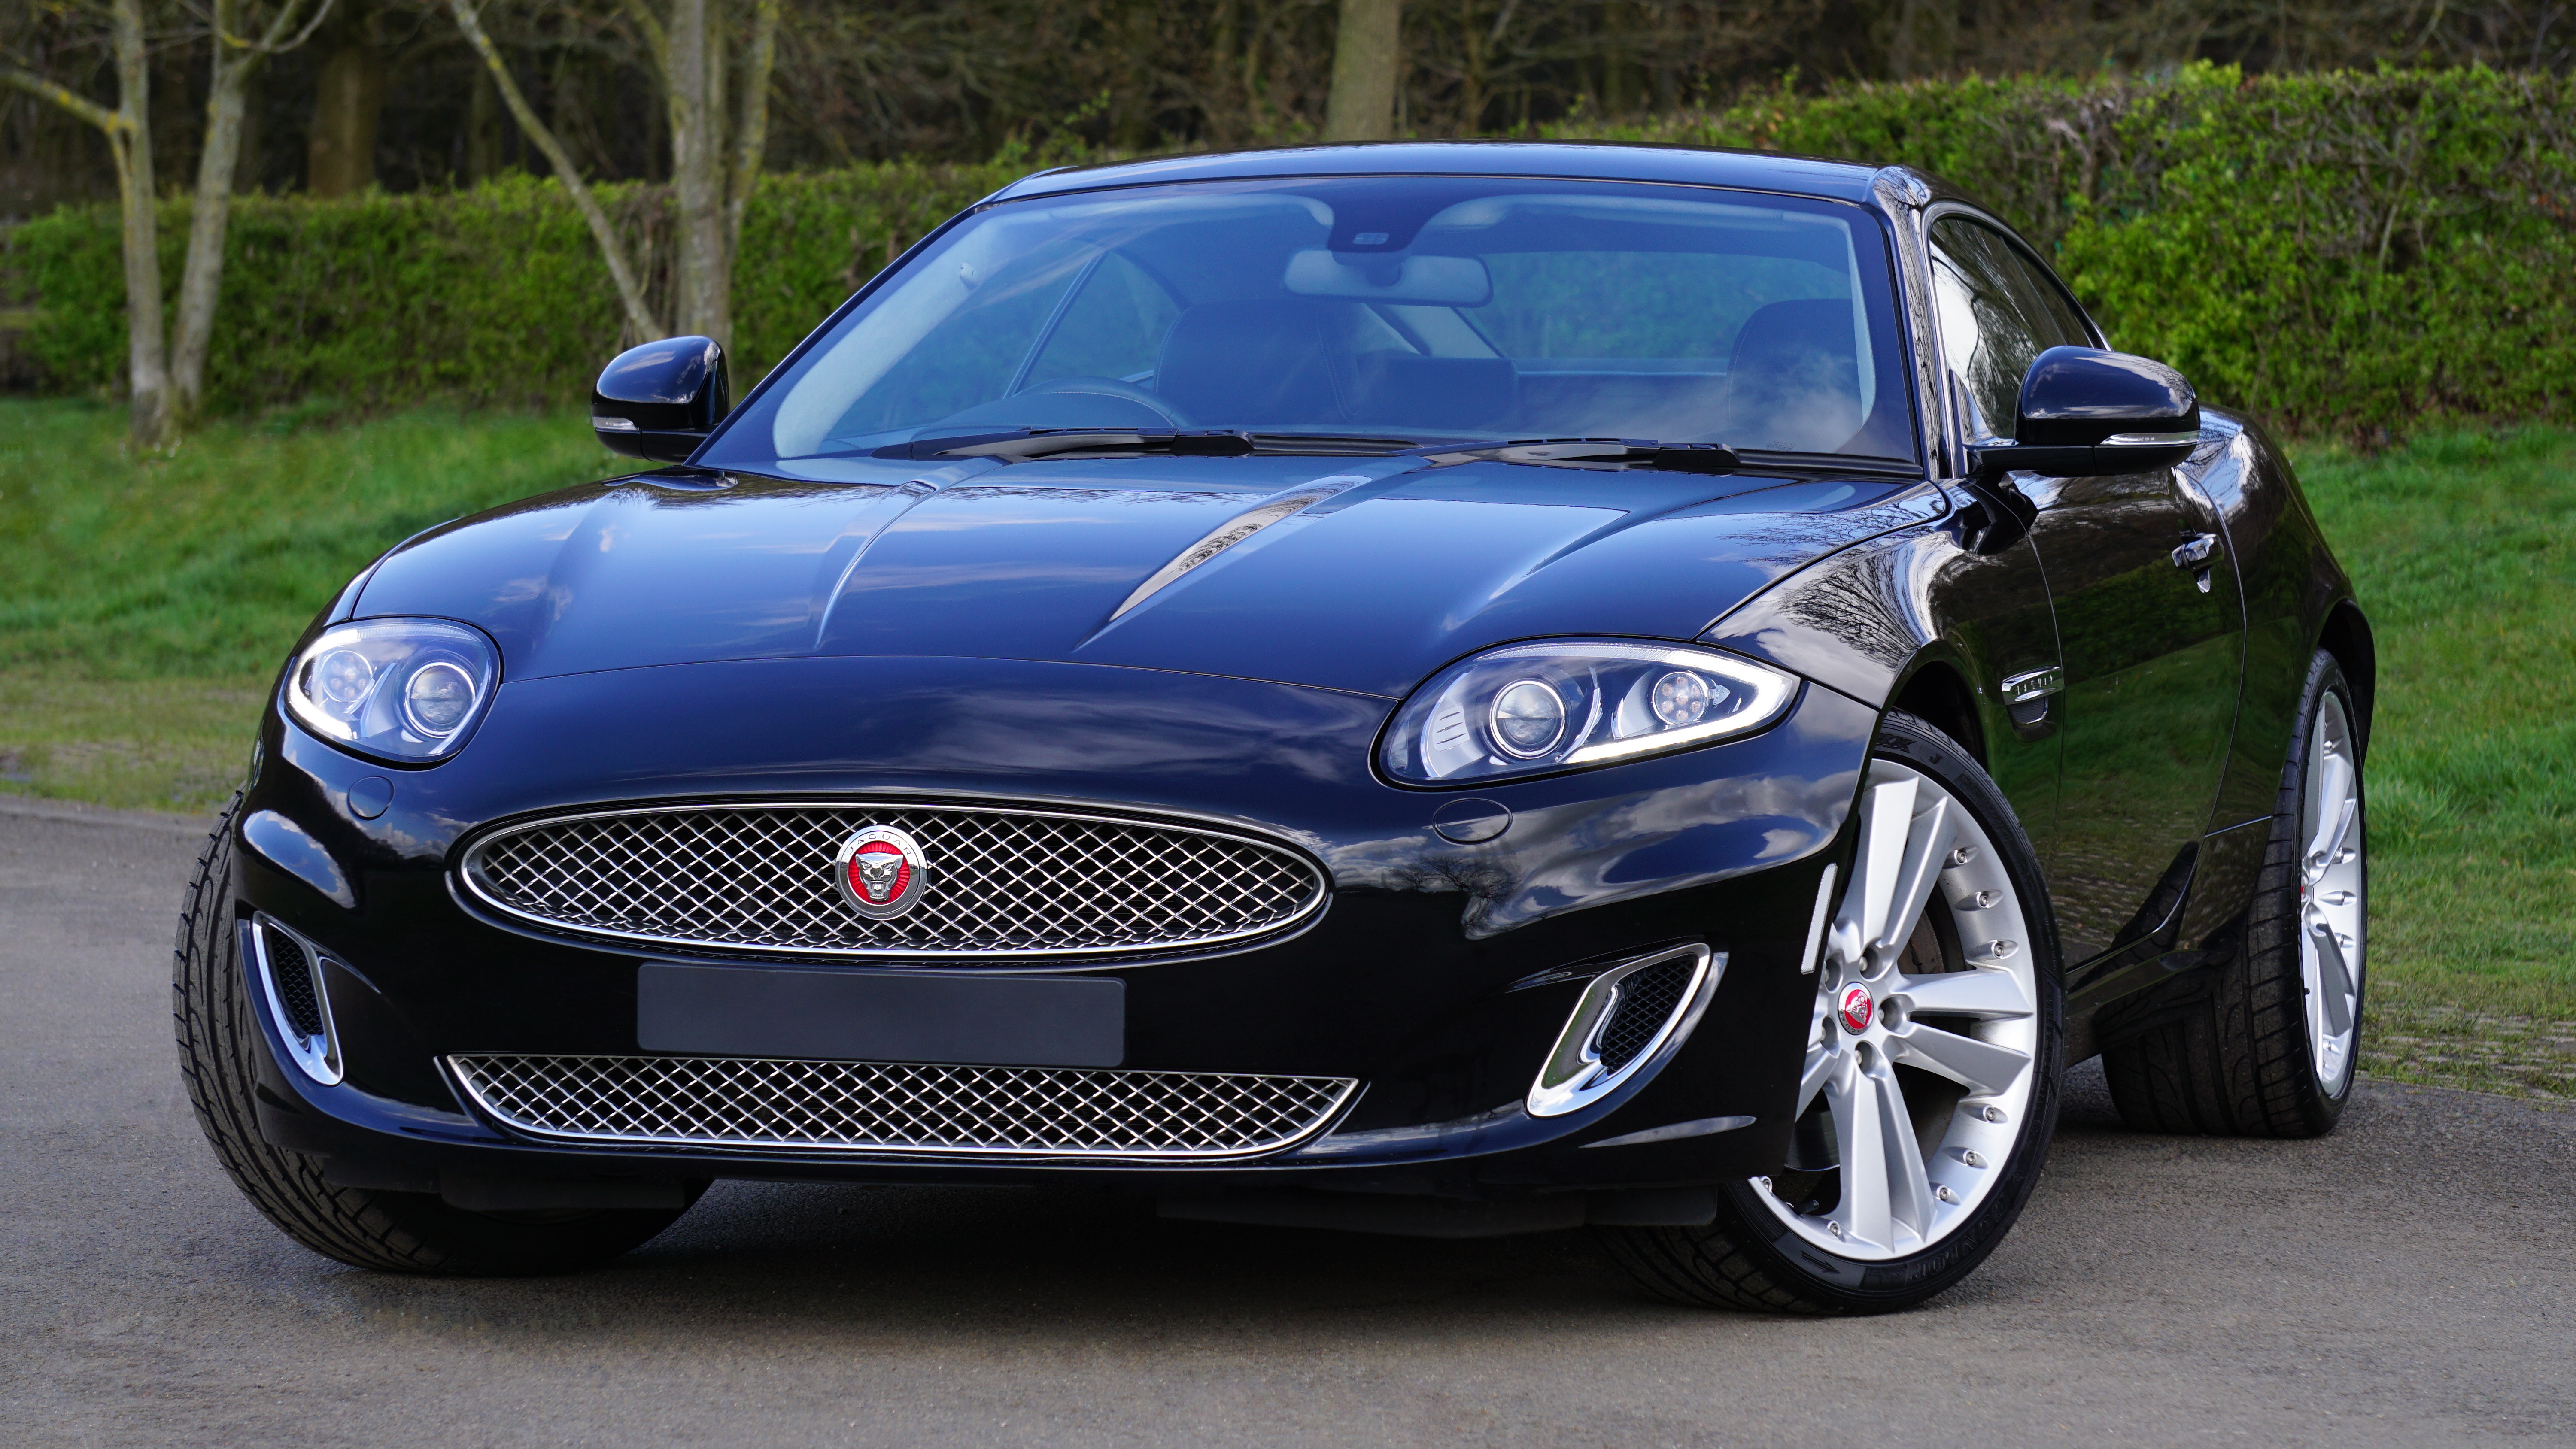
car, wheel, automobile, transportation, transport, vehicle, drive, auto, black, speed, modern, tire, sports car, race, supercar, power, luxury, design, motor, jaguar, convertible, coupe, fast, metallic, racing car, luxury cars, land vehicle, jaguar xk, automobile make, automotive exterior, automotive design, luxury vehicle, performance car, sleek